History of feminism

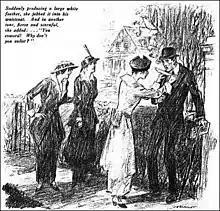
The White Feather: A Sketch of English Recruiting" (Arnold Bennett, 1914)

At the beginning of the 20th century, feminist science fiction emerged as a subgenre of science fiction that deals with women's roles in society. Female writers of the utopian literature movement at the time of first-wave feminism often addressed sexism. Charlotte Perkins Gilman's "Herland" (1915) did so. "Sultana's Dream" (1905) by Bengali Muslim feminist Roquia Sakhawat Hussain depicts a gender-reversed purdah in a futuristic world.